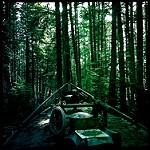
Label: forest